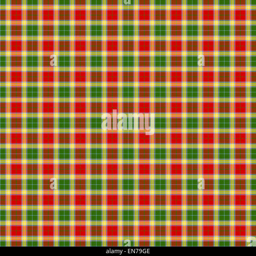
a seamless patterned tile of the tartan